William Upton House

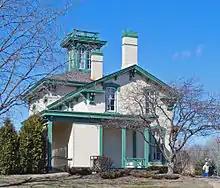

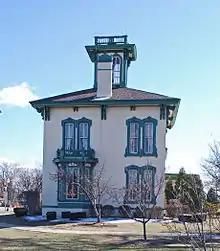

William Upton was born in 1835 in Leicestershire, England, and immigrated to the United States with his parents in 1841. The Uptons first settled in Detroit, then moved to Sterling Township in 1845. In 1861, William Upton married Sarah Jeanette Aldrich, and in 1866-67 he built this house on his farm. Upton was a successful and prosperous farmer, and also sold fish caught in the Clinton River, and by 1891 the farm spread out over 138 acres. William and Sarah Upton lived in this house until 1891, when they moved to Utica and purchased a three-story commercial building.